Banquet of the Officers of the Calivermen Civic Guard, Haarlem

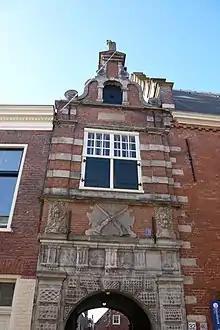
View of the gate to the Doelen; the keystone shows the weapons they carried.

The painting previously hung with others in the old "Doelen" building, known today as the Haarlem Public Library. The paintings by Hals and others hung in the main hall of the building in the Gasthuisstraat. Today a study hall, the room was used for years as a gymnasium, and some of the older schutterstukken were damaged from enthusiastic gymnasts over the years. Today all of the schutterstukken that once hung here have been transferred to the Frans Hals Museum.